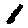
Label: 1